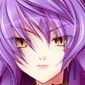
Portrait style: Anime Portrait